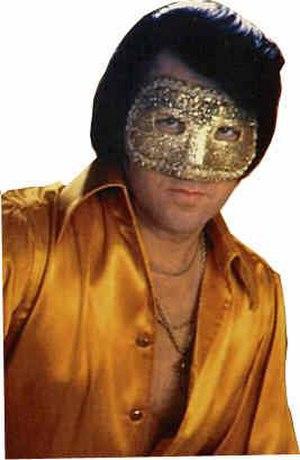
Orion est un chanteur populaire américain dont les genres musicaux vont du rockabilly, rock'n'roll et country and western.